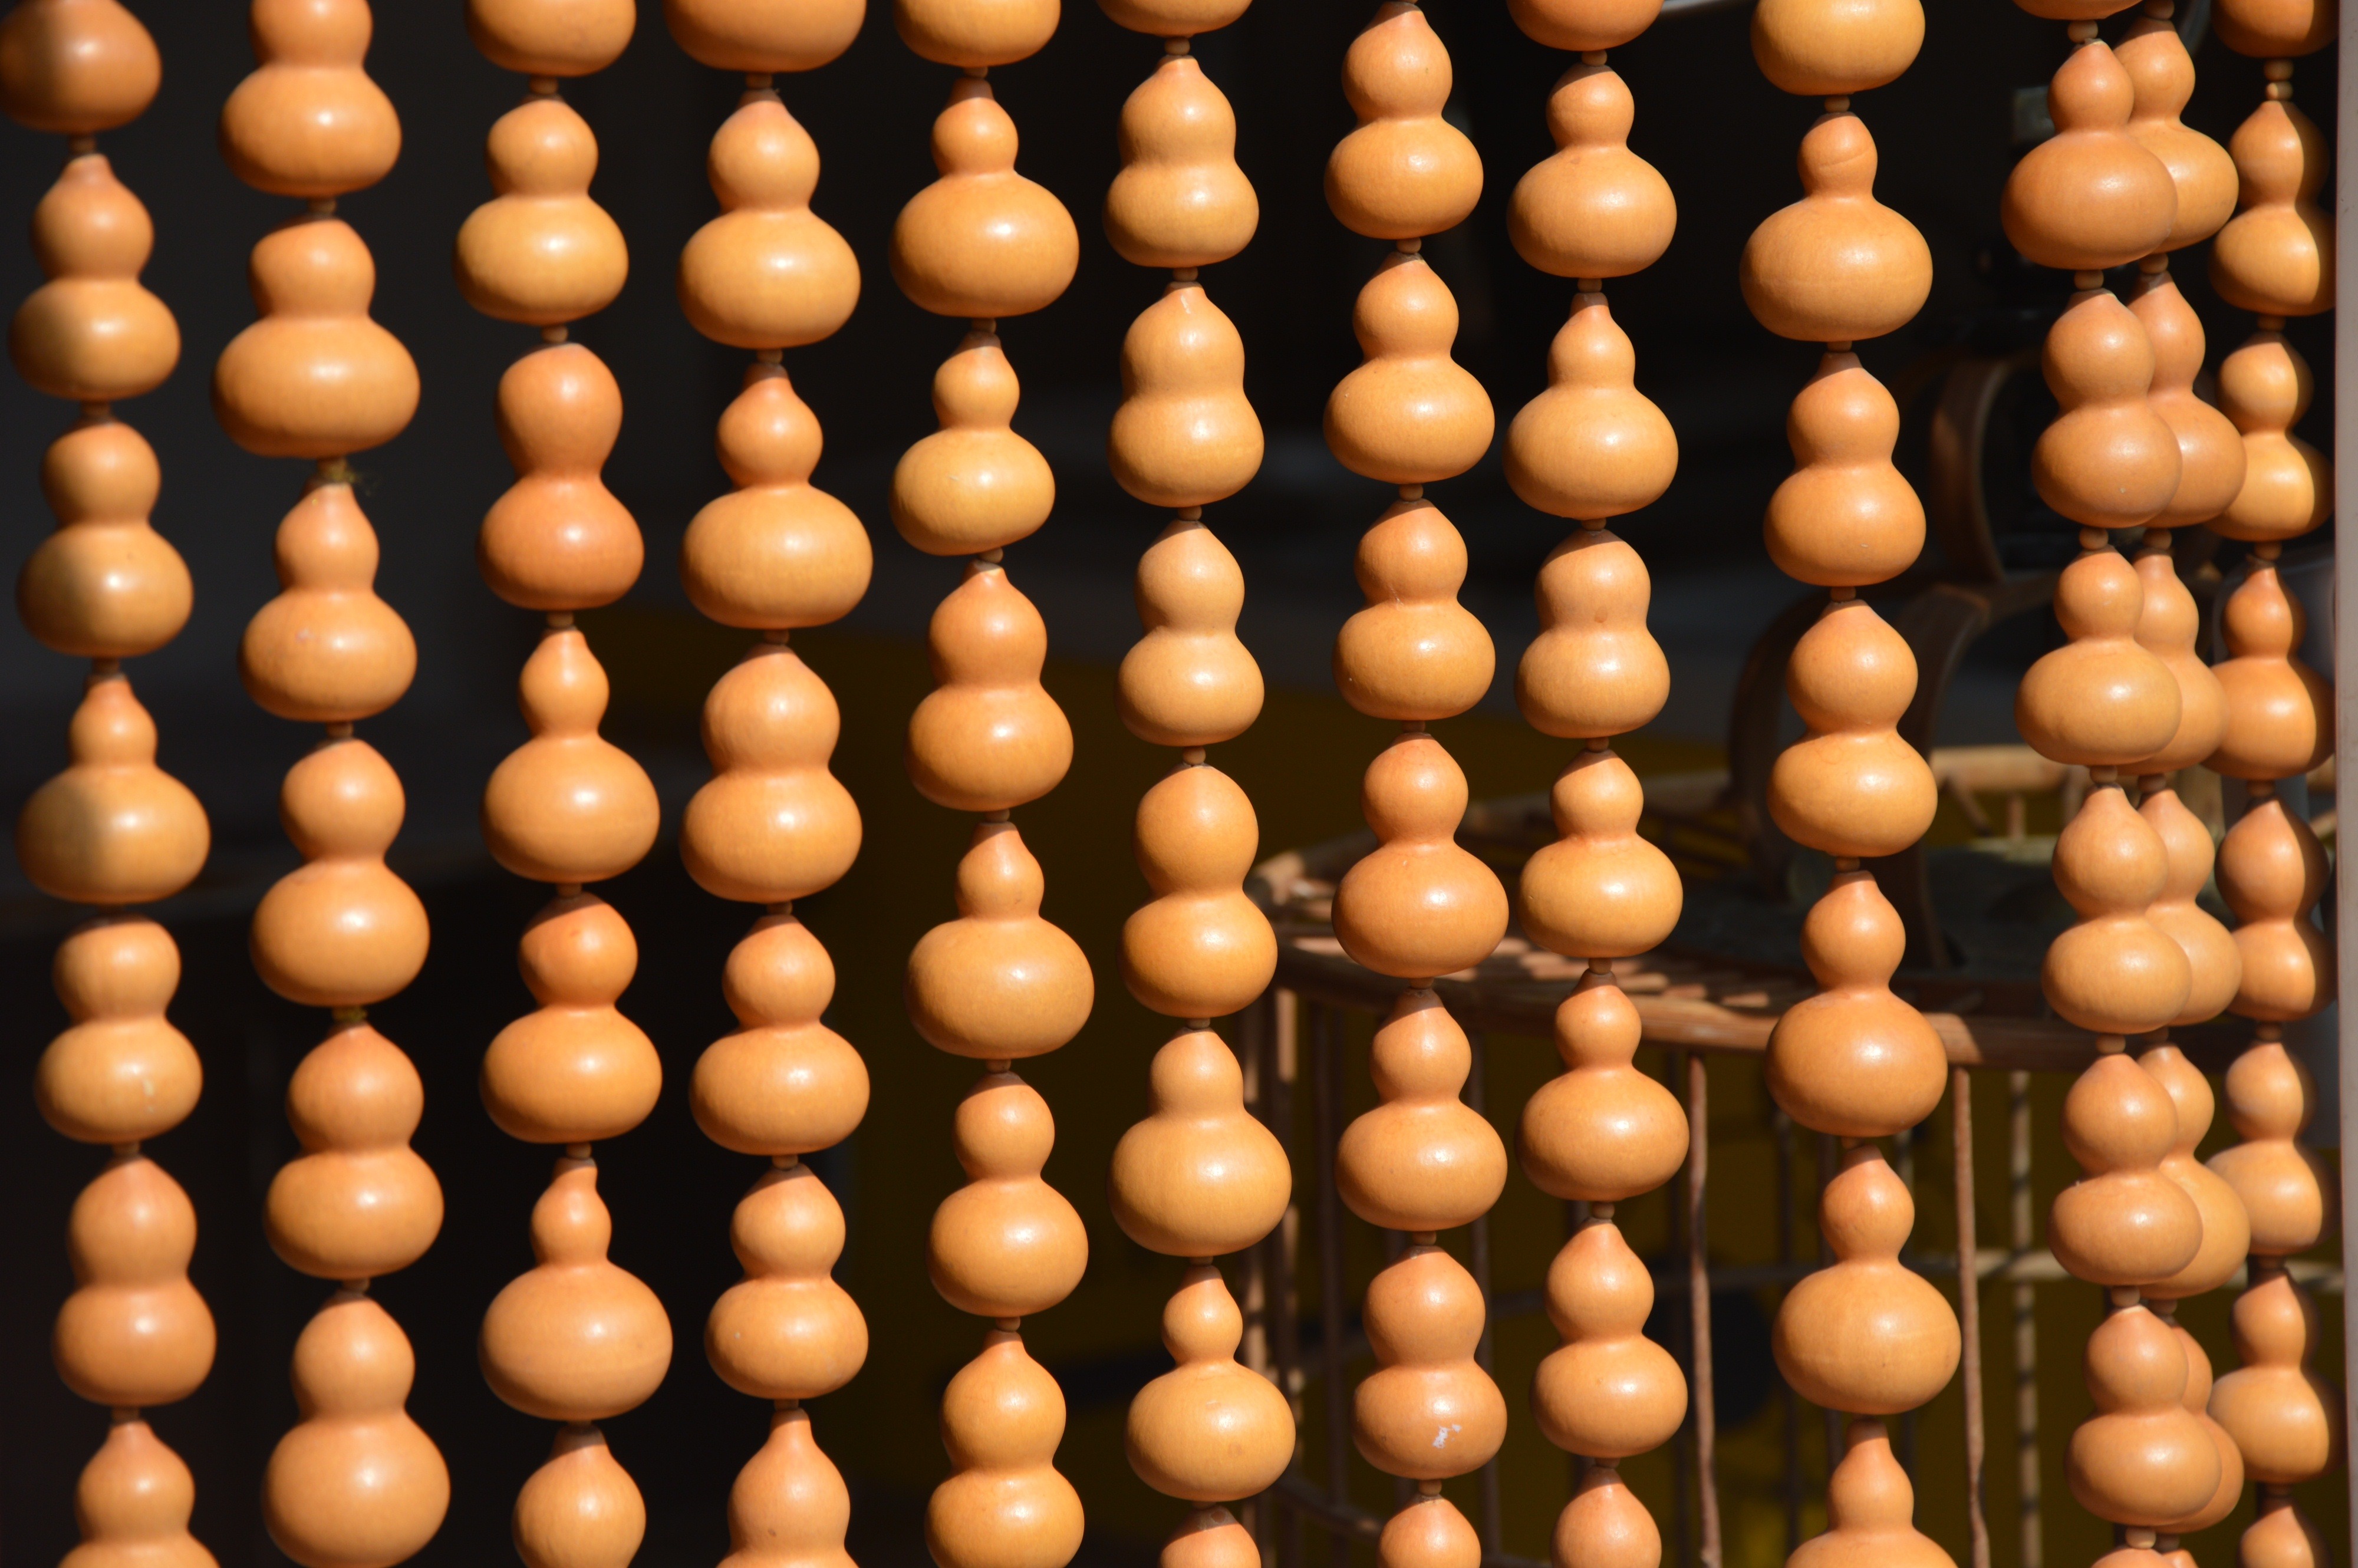
decoration, food, produce, vegetable, crop, brown, agriculture, decor, gourd, close up, culture, ornamental, china, macro photography, flowering plant, grass family, door haning